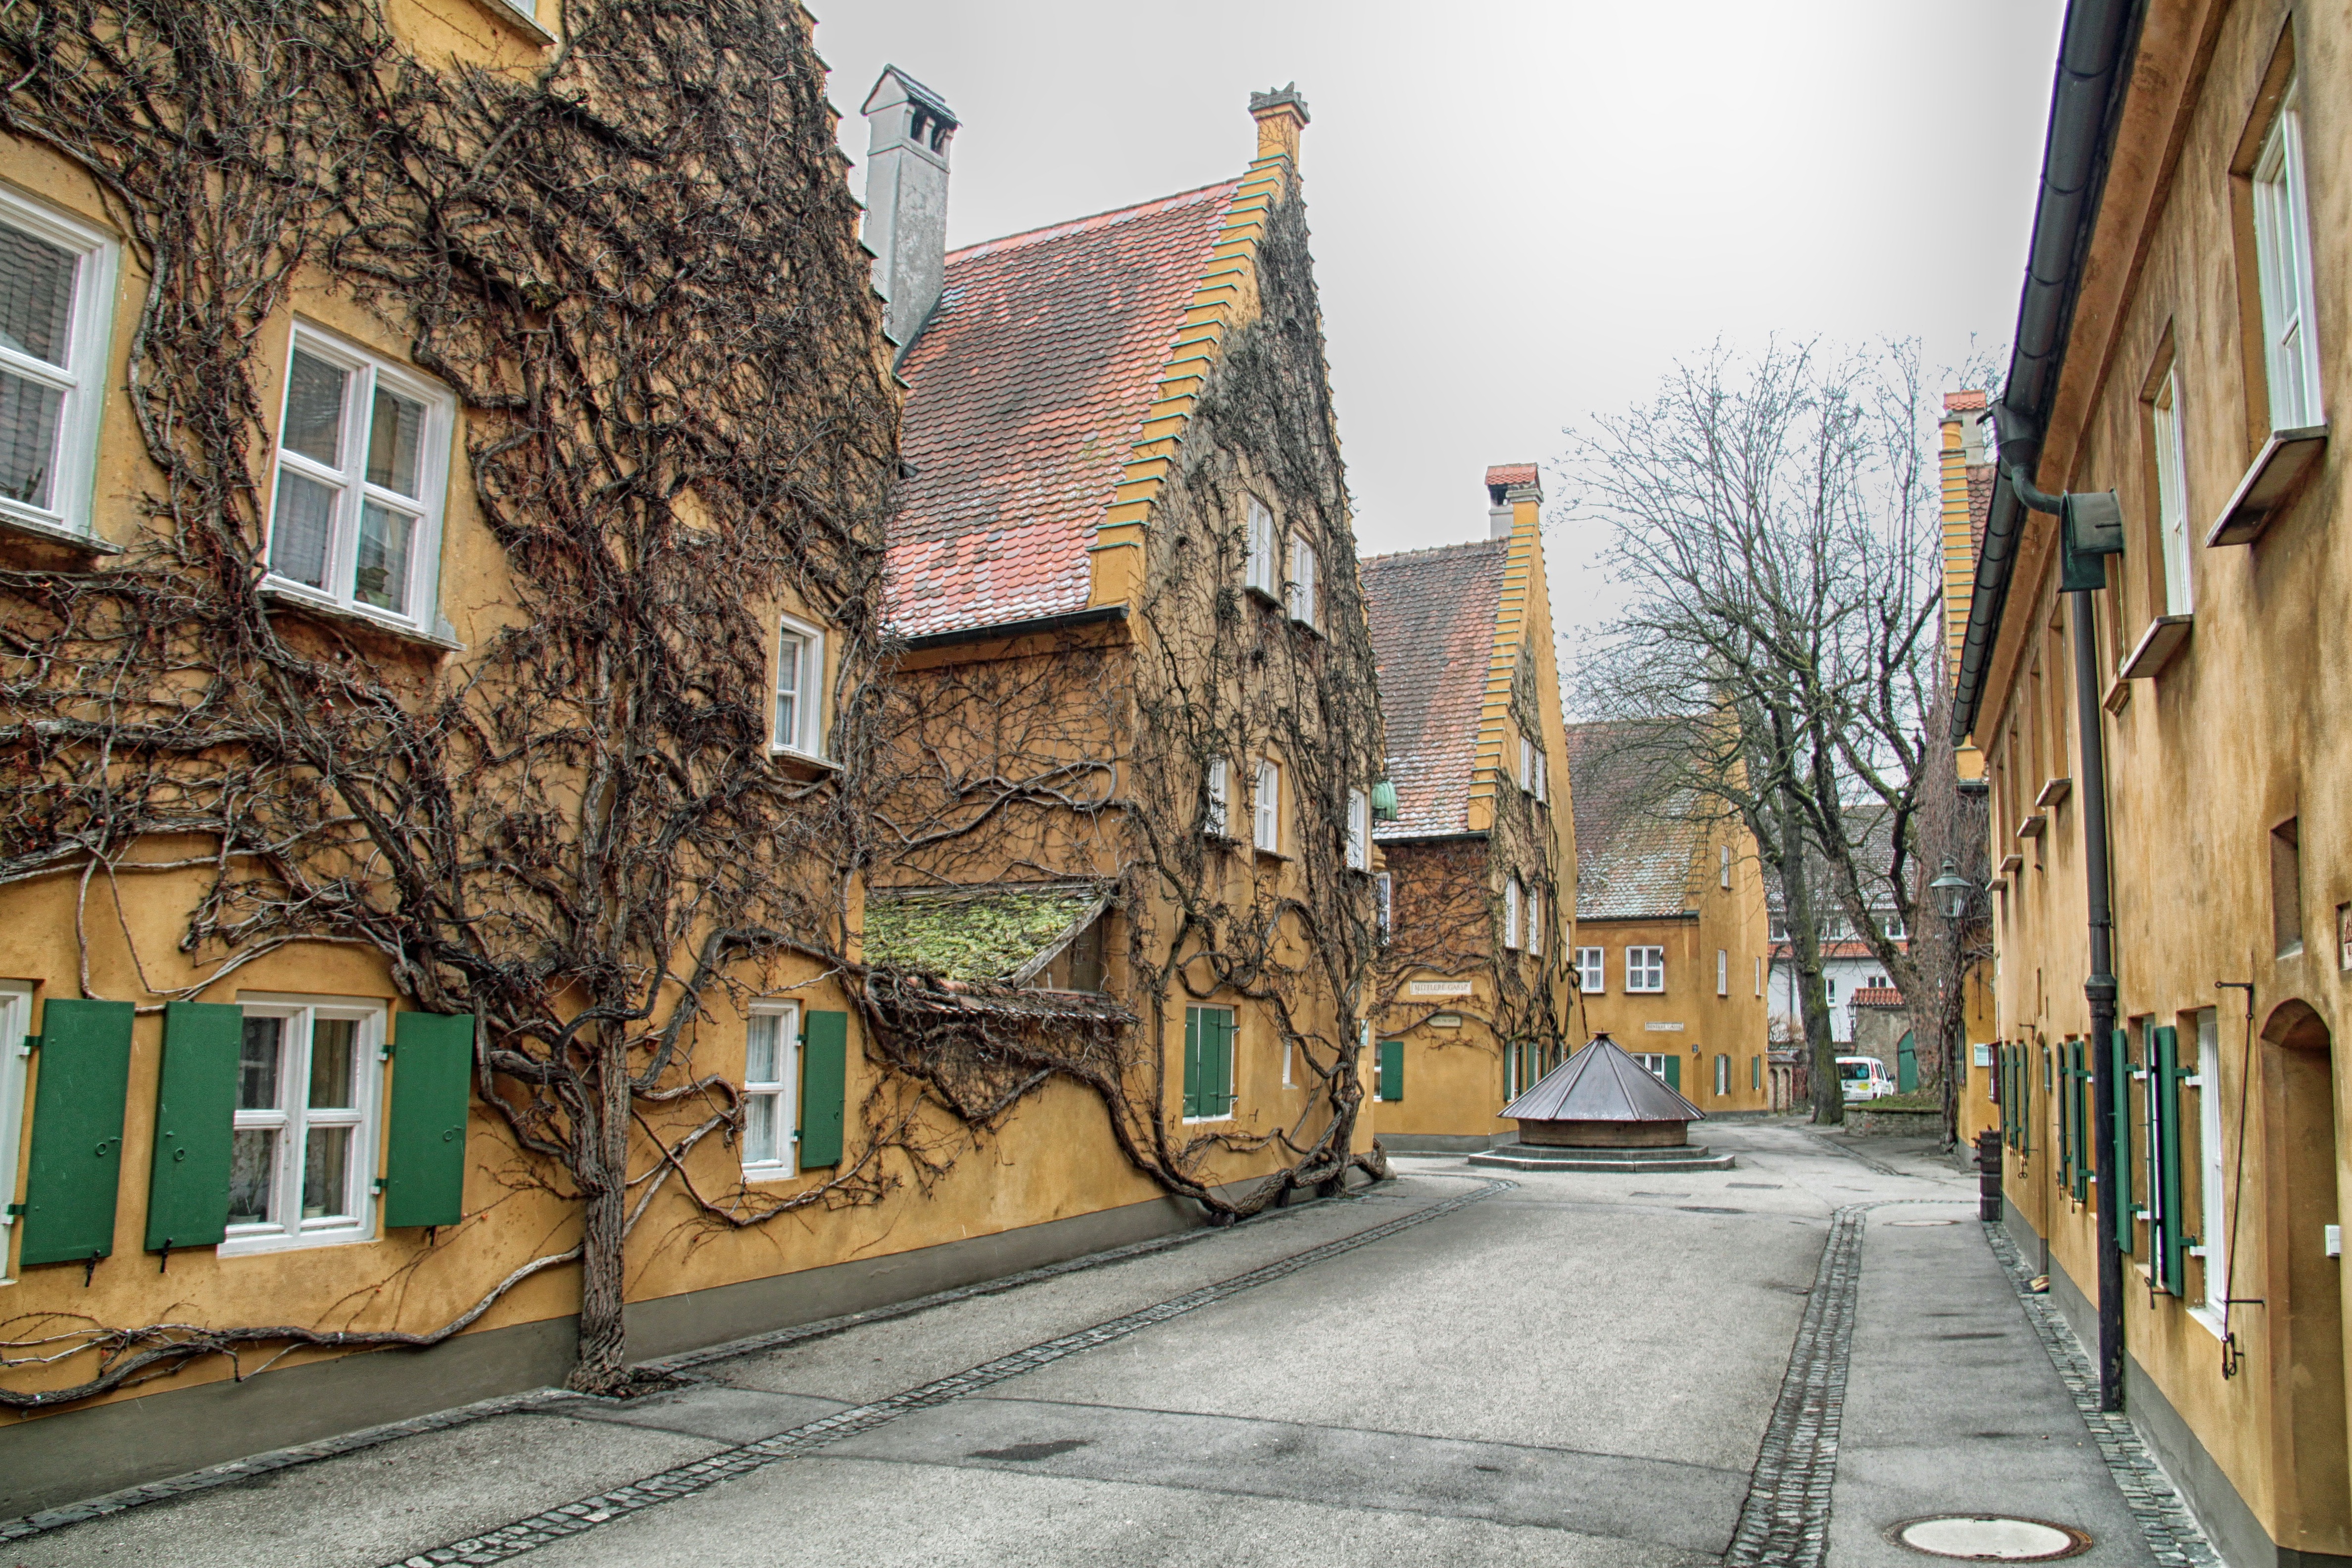
sky, wood, road, street, house, town, alley, city, urban, wall, village, facade, outside, hdr, clouds, buildings, apartments, infrastructure, houses, germany, augsburg, cities, neighbourhood, urban area, ancient history, residential area, human settlement